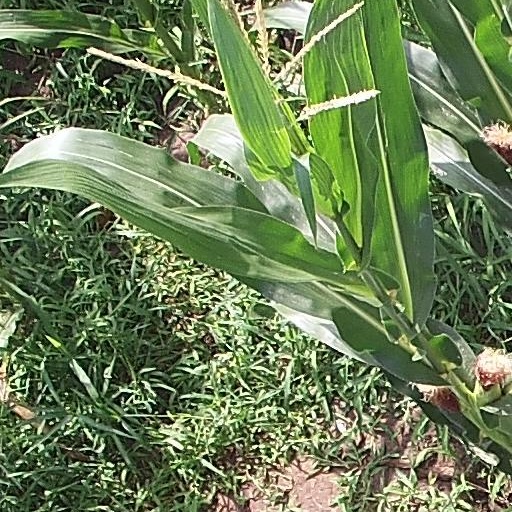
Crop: maize; corn